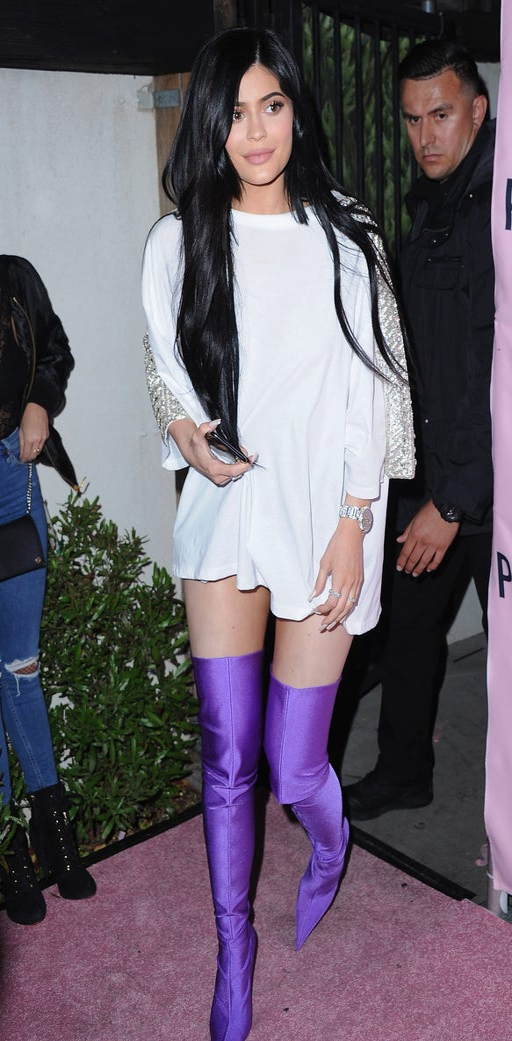
she showed off a bit of leg .